Anti-abortion movements

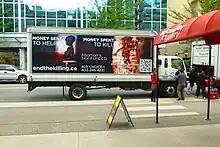
An anti-abortion advertisement on a truck in Vancouver in 2012

The United States anti-abortion movement formed as a response to the landmark 1973 "Roe v. Wade" and "Doe v. Bolton" U.S. Supreme Court decisions with many anti-abortion organizations having emerged since then. There is also a smaller consistent life ethic movement, favoring a philosophy which opposes all forms of killing, including abortion, war, euthanasia, and capital punishment.